Salt Lake City

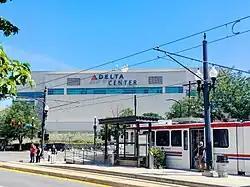
The Delta Center is the home of the Utah Jazz since 1991 and the home of the Utah Mammoth since 2024.

Members of the steampunk subculture have an annual two-day festival, Steamfest. It hosts vendors, panels, and cosplayers dressed in the fashion of various punk cultures, mostly around steam, deco, and diesel punk.